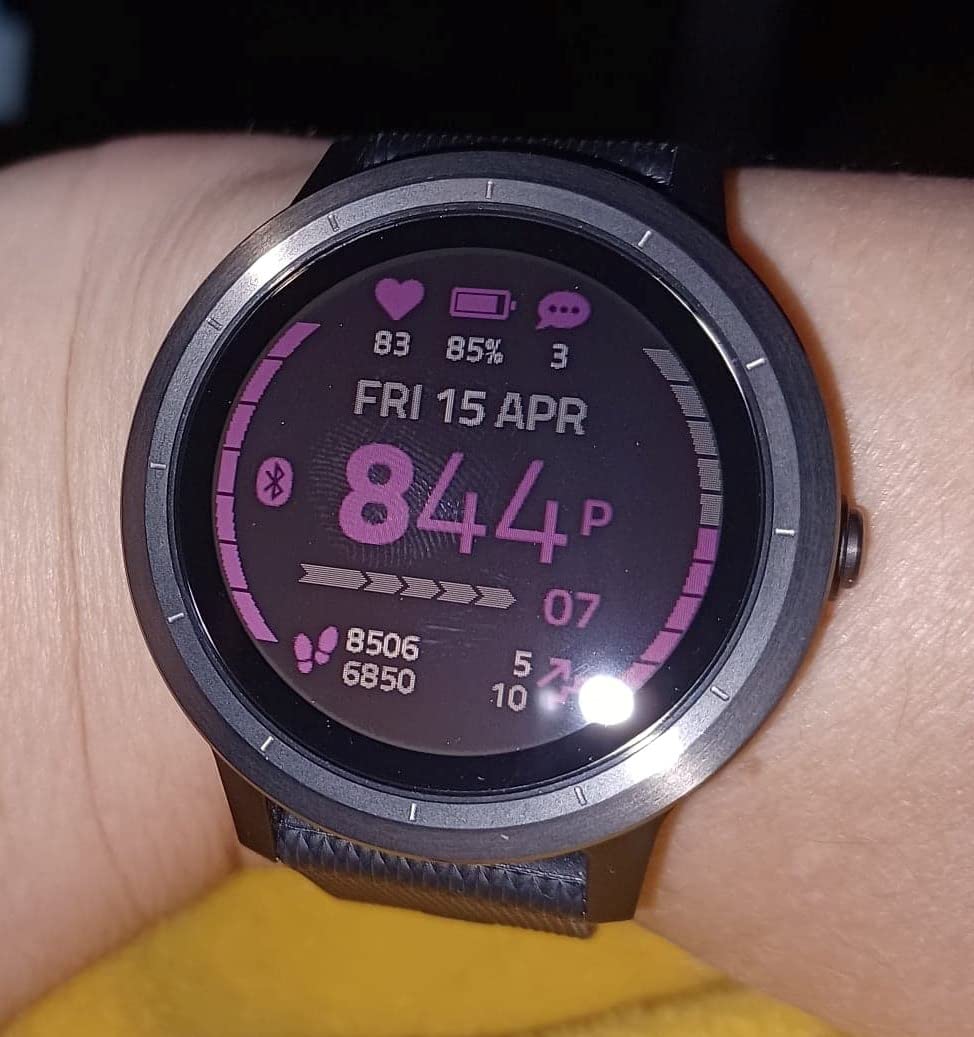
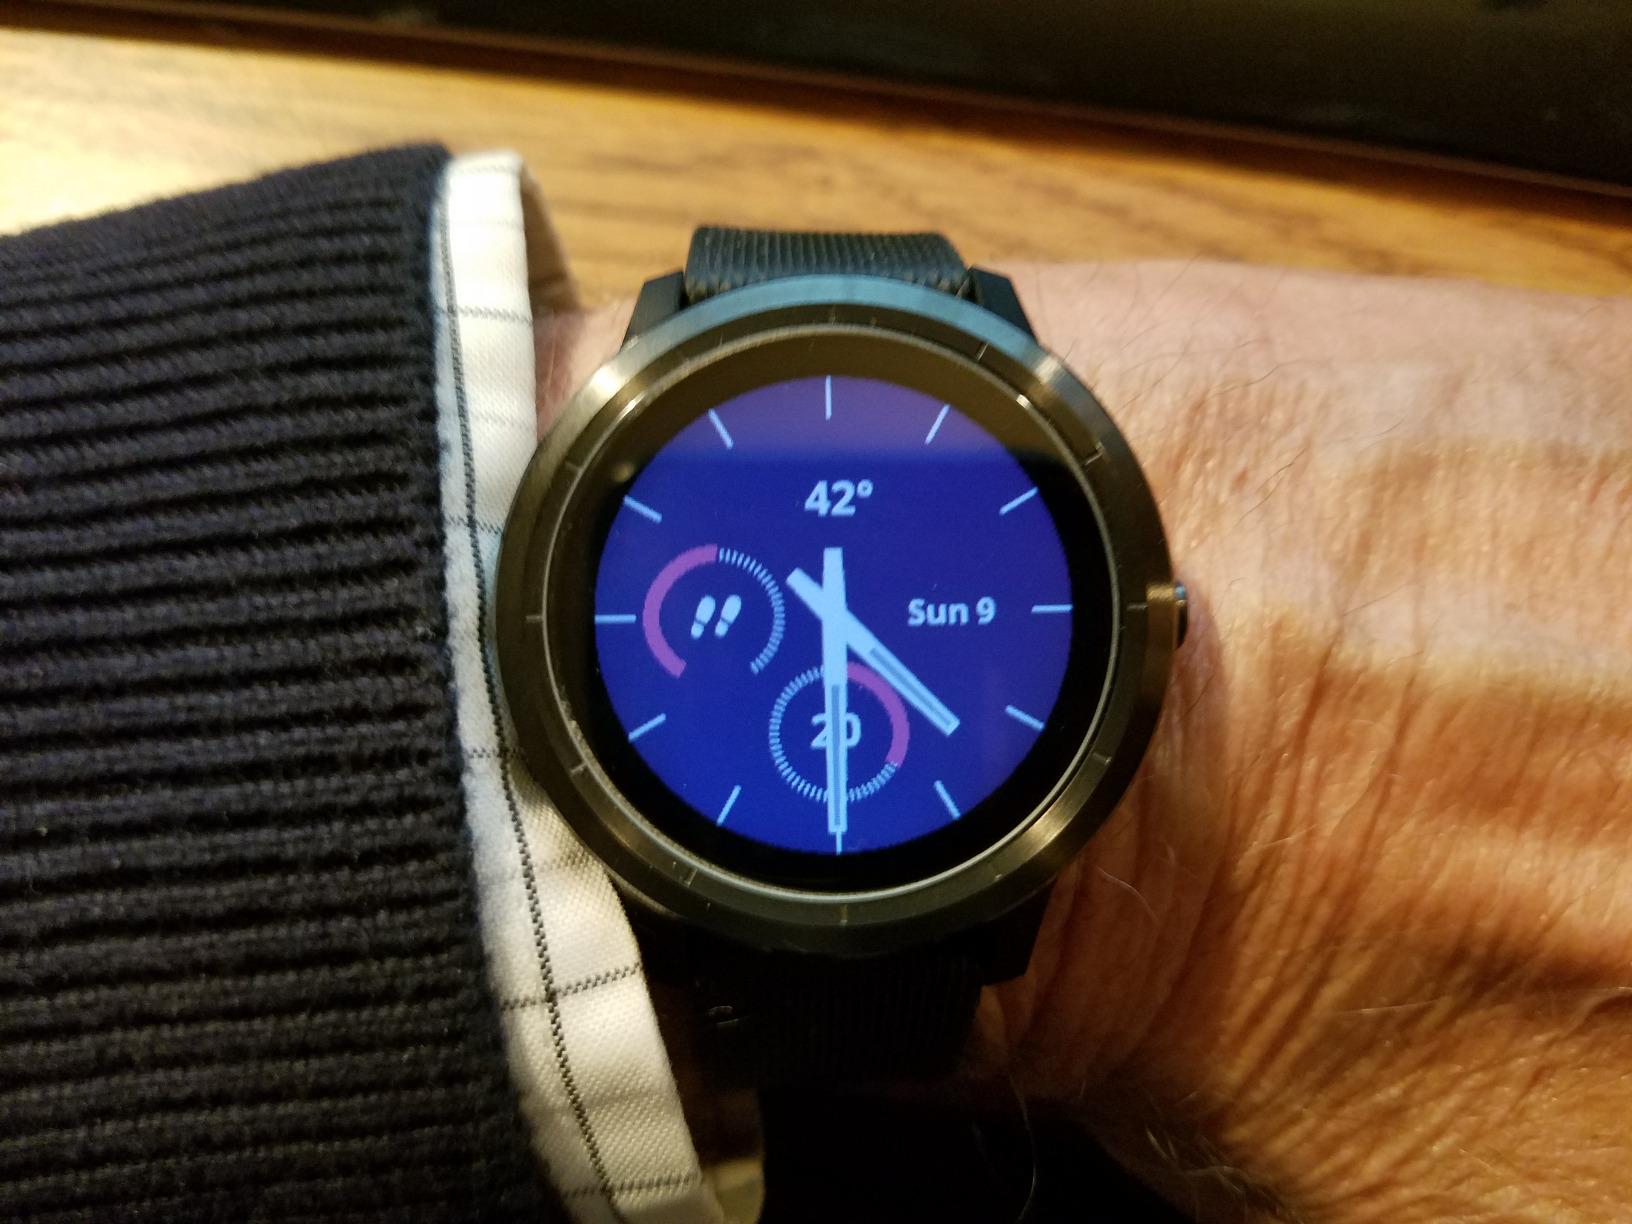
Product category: smartwatch
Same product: yes